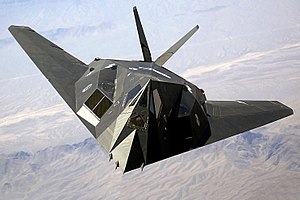
Stealth (fly)
Stealthflyet  Lockheed F-117 Nighthawk over Nevada i 2002.
Stealthfly er en type fly, der bruger en teknologi, der gør det sværere at se dem på radar. Fly med denne teknologi blev anvendt i kamp første gang i Golfkrigen og over Irak. Grunden til, at de ikke kan ses på radar er, at lakeringen er lavet af et specielt materiale, der absoberer radarstråler. Flyets form er også ændret, således at bølgerne bliver splittet i stedet for at blive kastet tilbage. Radarstråler sendes ud i luften, og når de rammer noget, ryger strålerne tilbage, ligesom ekkolod hos flagermus. Men på grund af Stealth-flyets vinkler bliver strålerne sendt et andet sted hen. Den eneste måde de kan blive set på, er når de affyrer deres missiler eller slår deres landingshjul ud. Fly, der i øjeblikket bruger denne teknologi er: B-2 Spirit og F-22- og F-35-serierne.